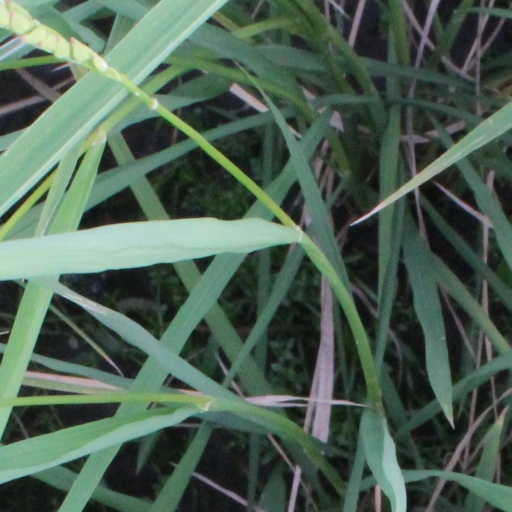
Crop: rice